Thomas Amrhein (bobsleigh)

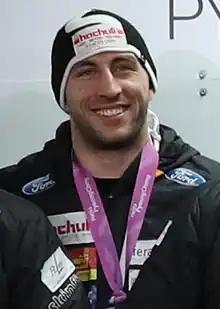
Thomas Amrhein in 2017

Thomas Amrhein (born 30 May 1989) is a Swiss bobsledder. He competed in the 2018 Winter Olympics.